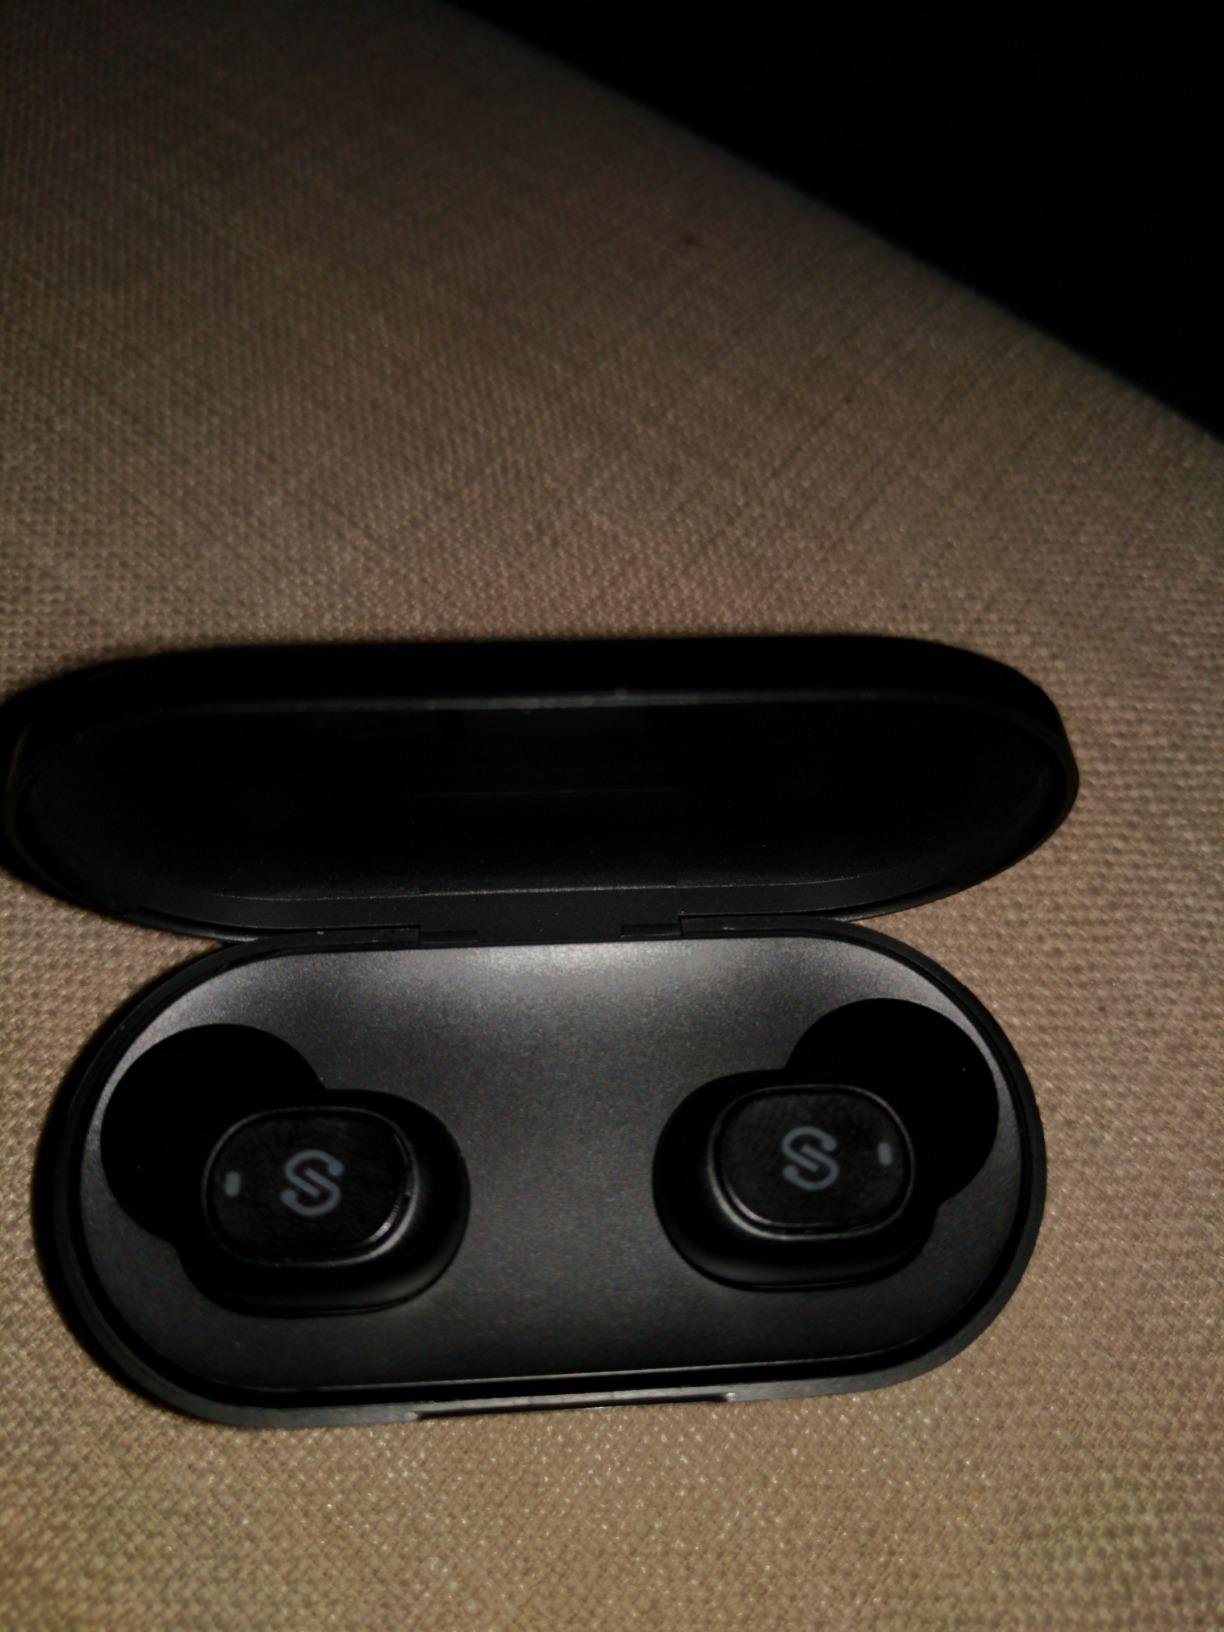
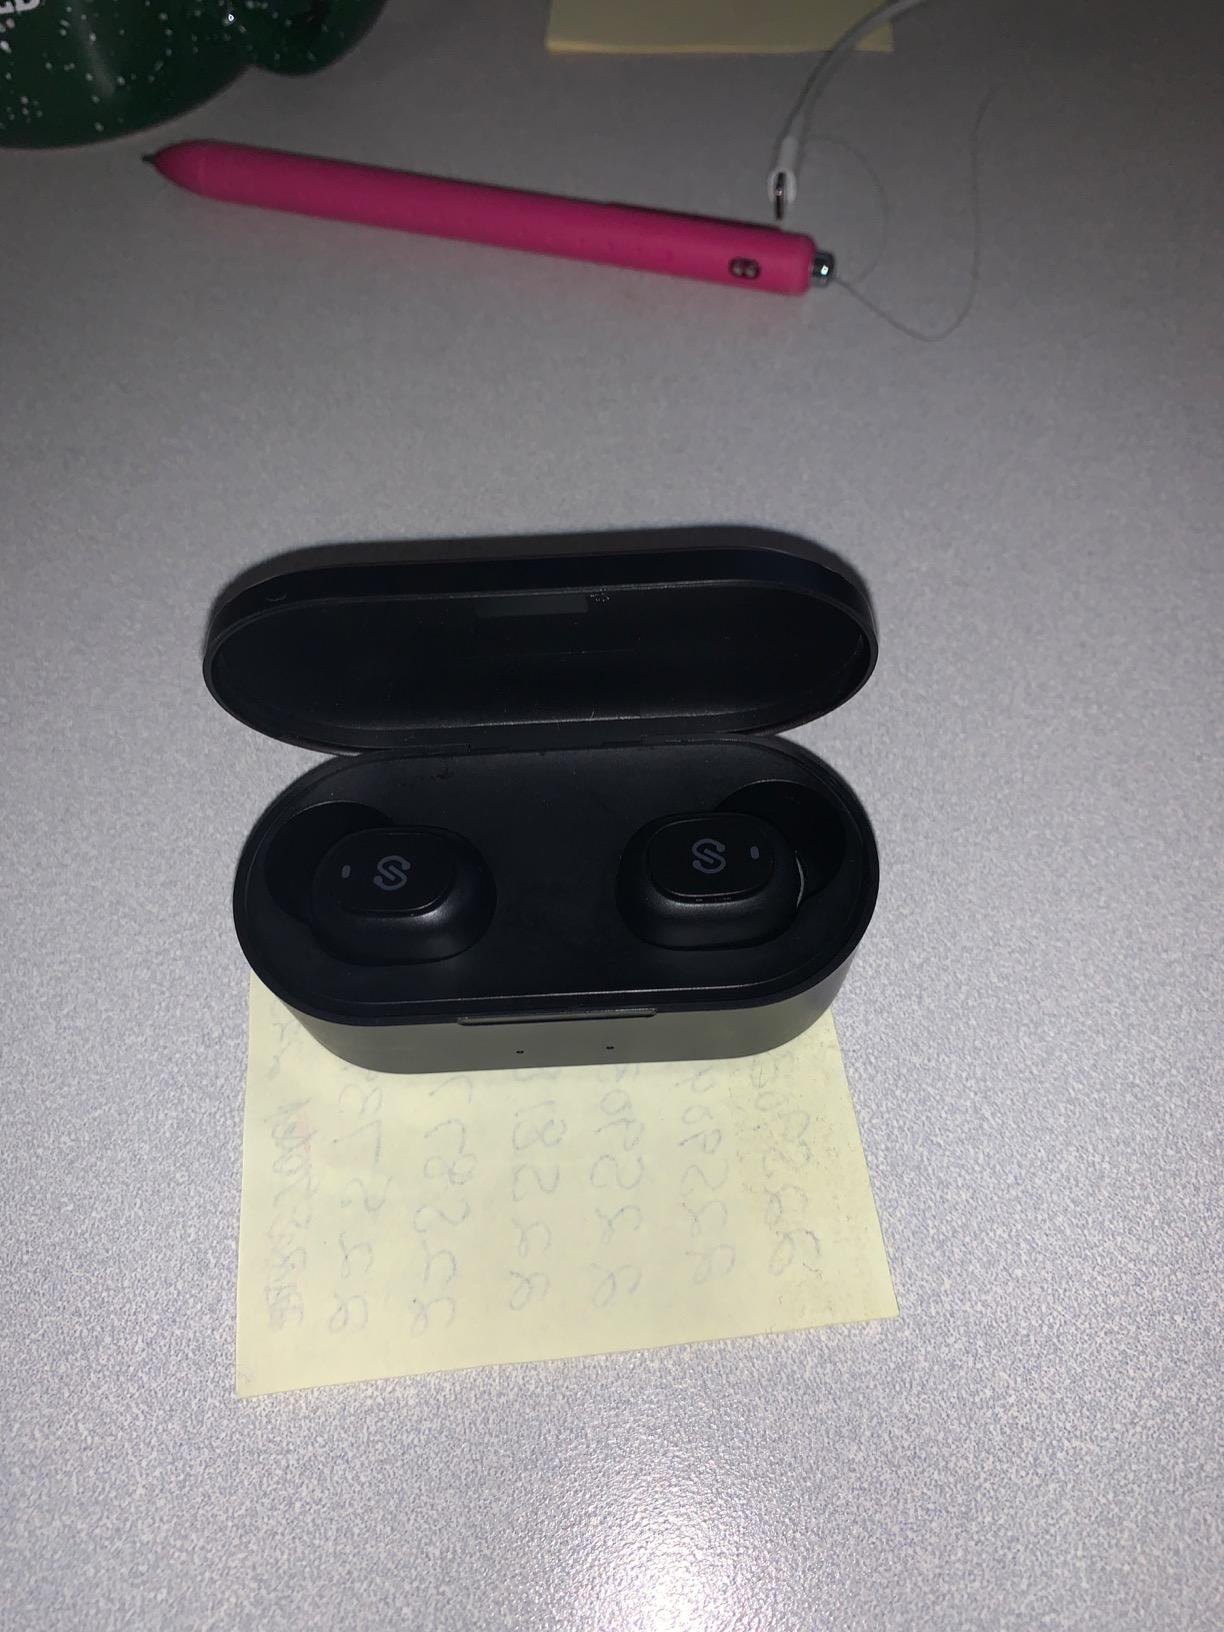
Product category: earbuds
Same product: yes